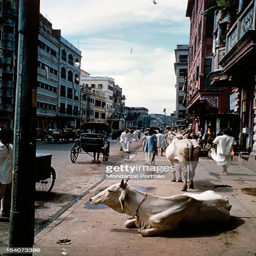
a cow sits on the sidewalk of a street in the city today